Halbach array

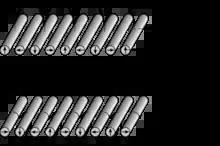

Scaling up this design and adding a top sheet gives a wiggler magnet, used in synchrotrons and free-electron lasers. Wiggler magnets wiggle, or oscillate, an electron beam perpendicular to the magnetic field. As the electrons are undergoing acceleration, they radiate electromagnetic energy in their flight direction, and as they interact with the light already emitted, photons along its line are emitted in phase, resulting in a "laser-like" monochromatic and coherent beam.